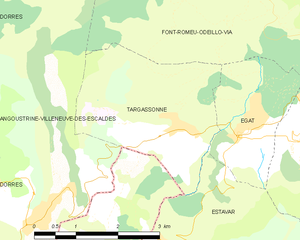
Targassonne
Kort over kommunen
Kort over kommunen
Targassonne er en by og kommune i departementet Pyrénées-Orientales i Sydfrankrig.